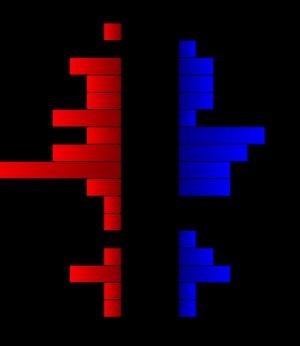
Le comté de Loving, en anglais : Loving County, est un comté situé dans l'ouest de l'État du Texas aux États-Unis. Fondé le 26 février 1887, le siège de comté est la census-designated place de Mentone. Selon le recensement des États-Unis de 2010, sa population est de 82 habitants. En 2016, par rapport à la population estimée, le comté de Loving est le deuxième comté le moins peuplé des États-Unis. Il a une superficie totale de 1 752 km², dont 1 732 km² en surfaces terrestres. Le comté est nommé en mémoire d'Olivier Loving, un pionnier.